Goodwill Theatre

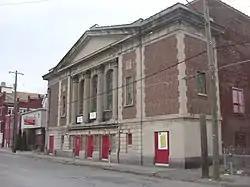
Goodwill Theatre, February 2009

Goodwill Theatre is a historic movie theater located at Johnson City in Broome County, New York. It is a three-story steel frame building on a concrete foundation built in 1920. Its exterior is faced with red brick, cut limestone and marble in the Neoclassical style. It was a gift to the people of Johnson City by George F. Johnson (1857–1948), founder of Endicott-Johnson Shoe Company.